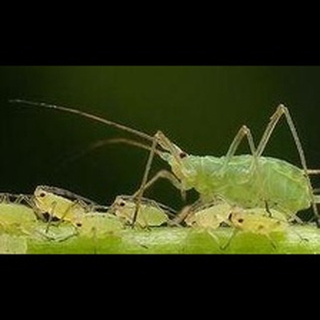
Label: wheat_aphid